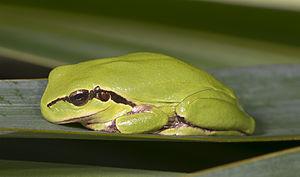
Hyla meridionalis, la rainette méridionale, est une espèce d'amphibiens de la famille des Hylidae. Très proche parente de la rainette verte et de la rainette italienne, la méridionale s'en distingue par un chant plus lent et une bande latérale sombre qui souligne les yeux, mais s'arrête avant les antérieurs, ne se prolongeant pas sur les flancs.